1940s in music

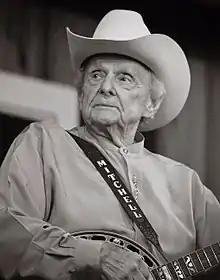
Ralph Stanley

Eddy Arnold, known as "The Tennessee Plowboy," became an innovator of crossover music, or music of one particular genre (in this case, country) that was popular among mainstream audiences. His style combined elements of refined honky tonk with popular music sounds, evident on hits like "That's How Much I Love You," "I'll Hold You In My Heart ('Til I Can Hold You In My Arms)," "Anytime" and "Boquet of Roses," and several of these songs charted on both the "Billboard" country and pop charts. He was so dominant that by 1948, five of that year's six No. 1 songs on "Billboard"s' country chart bore Arnold's name, a record that Charlie Rich would tie 26 years later but otherwise has been unmatched. Arnold would go on to score more than 150 chart hits during a career that spanned until his death in 2008.